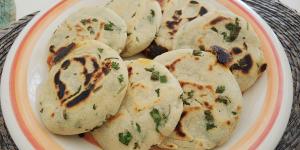
bocoles de queso